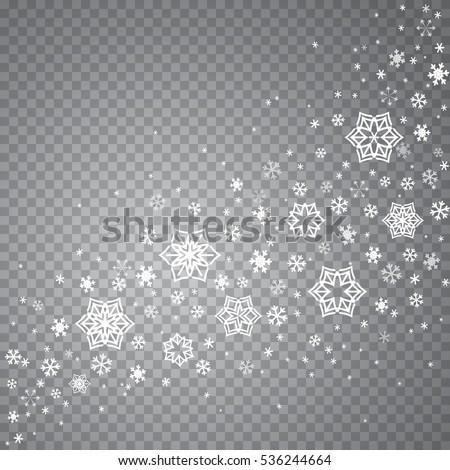
falling snow on a transparent background .